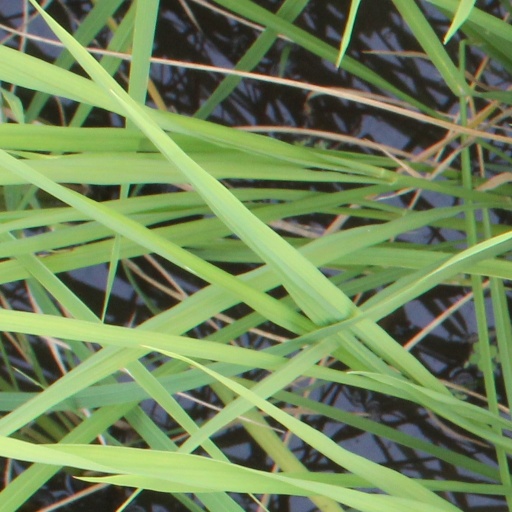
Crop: rice